Charles Kenzie Steele

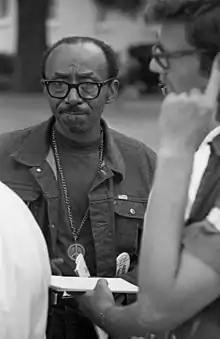
Steele at the Capitol for silent vigil supporting government aid to the poor in 1968.

The Tallahassee bus boycott began in May, 1956, during the Montgomery bus boycott. Like other bus boycotts during the Civil Rights Movement in America, it started because black people were forced to ride in the back of the bus, and when two students refused to give up their seat to a white woman, they were arrested. An organization was formed to protest and boycott against the city bus system. The organization was called Inter-civic Council and Steele was elected president. Steele and other protesters boycotted the system by starting car pools and the bus system had stopped for the first time in 17 years on July 1. Steele was arrested many times during this period.